Kyle Maynard

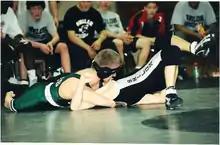
Kyle Maynard

Although he was born with a rare condition known as congenital amputation, where fibrous bands prevent the development of fetal limbs, Maynard decided to pursue involvement in sports, first in youth league football, where he played nose tackle for the Collins Hill National Eagles at age 11. He wrestled in high school, ultimately winning 36 matches in his senior year of high school. He went on to place 12th in the 103-pound weight class. Maynard also began weight training, and was awarded the title of GNC's World's Strongest Teen by bench pressing 23 repetitions of 240 lbs.